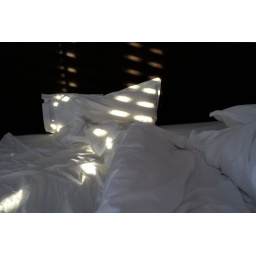
365_361 Evening river of gold below in comments (fish market Ljubljana).